Demographics of Gibraltar

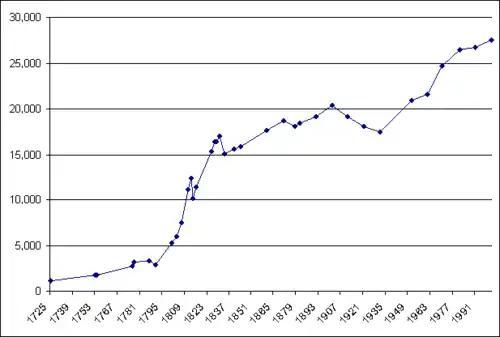
Civilian population in Gibraltar according to the censuses from 1725 to 2001

The following demographic statistics are from the CIA World Factbook, unless otherwise indicated.